Violet (2014 film)

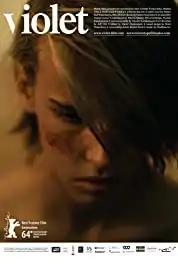

The film follows the actions of 15-year-old Jesse, after witnessing a violent act against his friend.